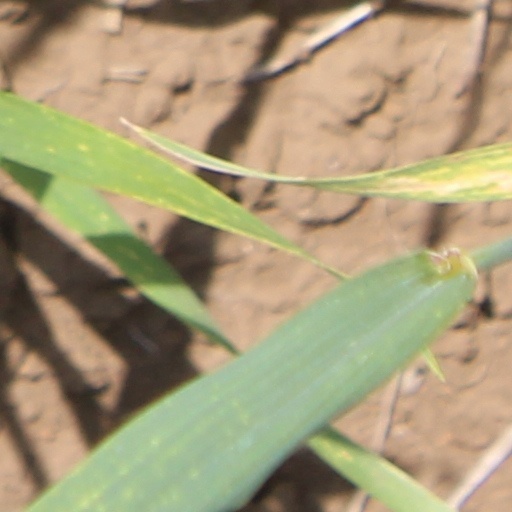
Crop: wheat